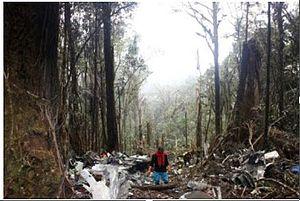
Le 16 août 2015, le vol Trigana Air Service 267 assuré par un ATR 42-300 s'est écrasé 15 minutes avant son heure prévue d'atterrissage à Oksibil, une petite ville d'Indonésie enclavée dans les monts Bintang, dans la province indonésienne de Papouasie, en provenance de la capitale de la province, Jayapura. Avec 54 morts et aucun survivant, il s'agit de l'accident le plus meurtrier impliquant un ATR 42 et également le pire de la compagnie Trigana Air Service depuis sa création en 1991.